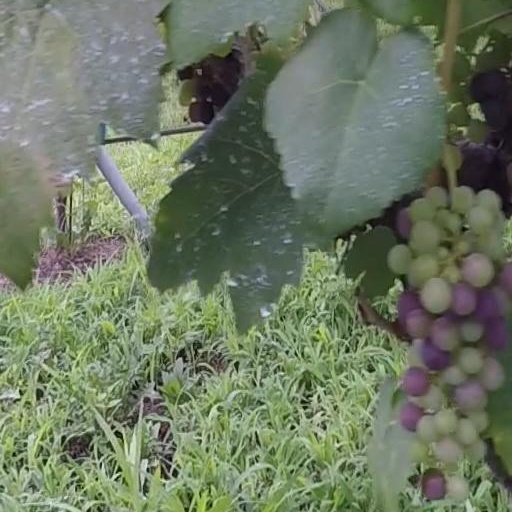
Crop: grape